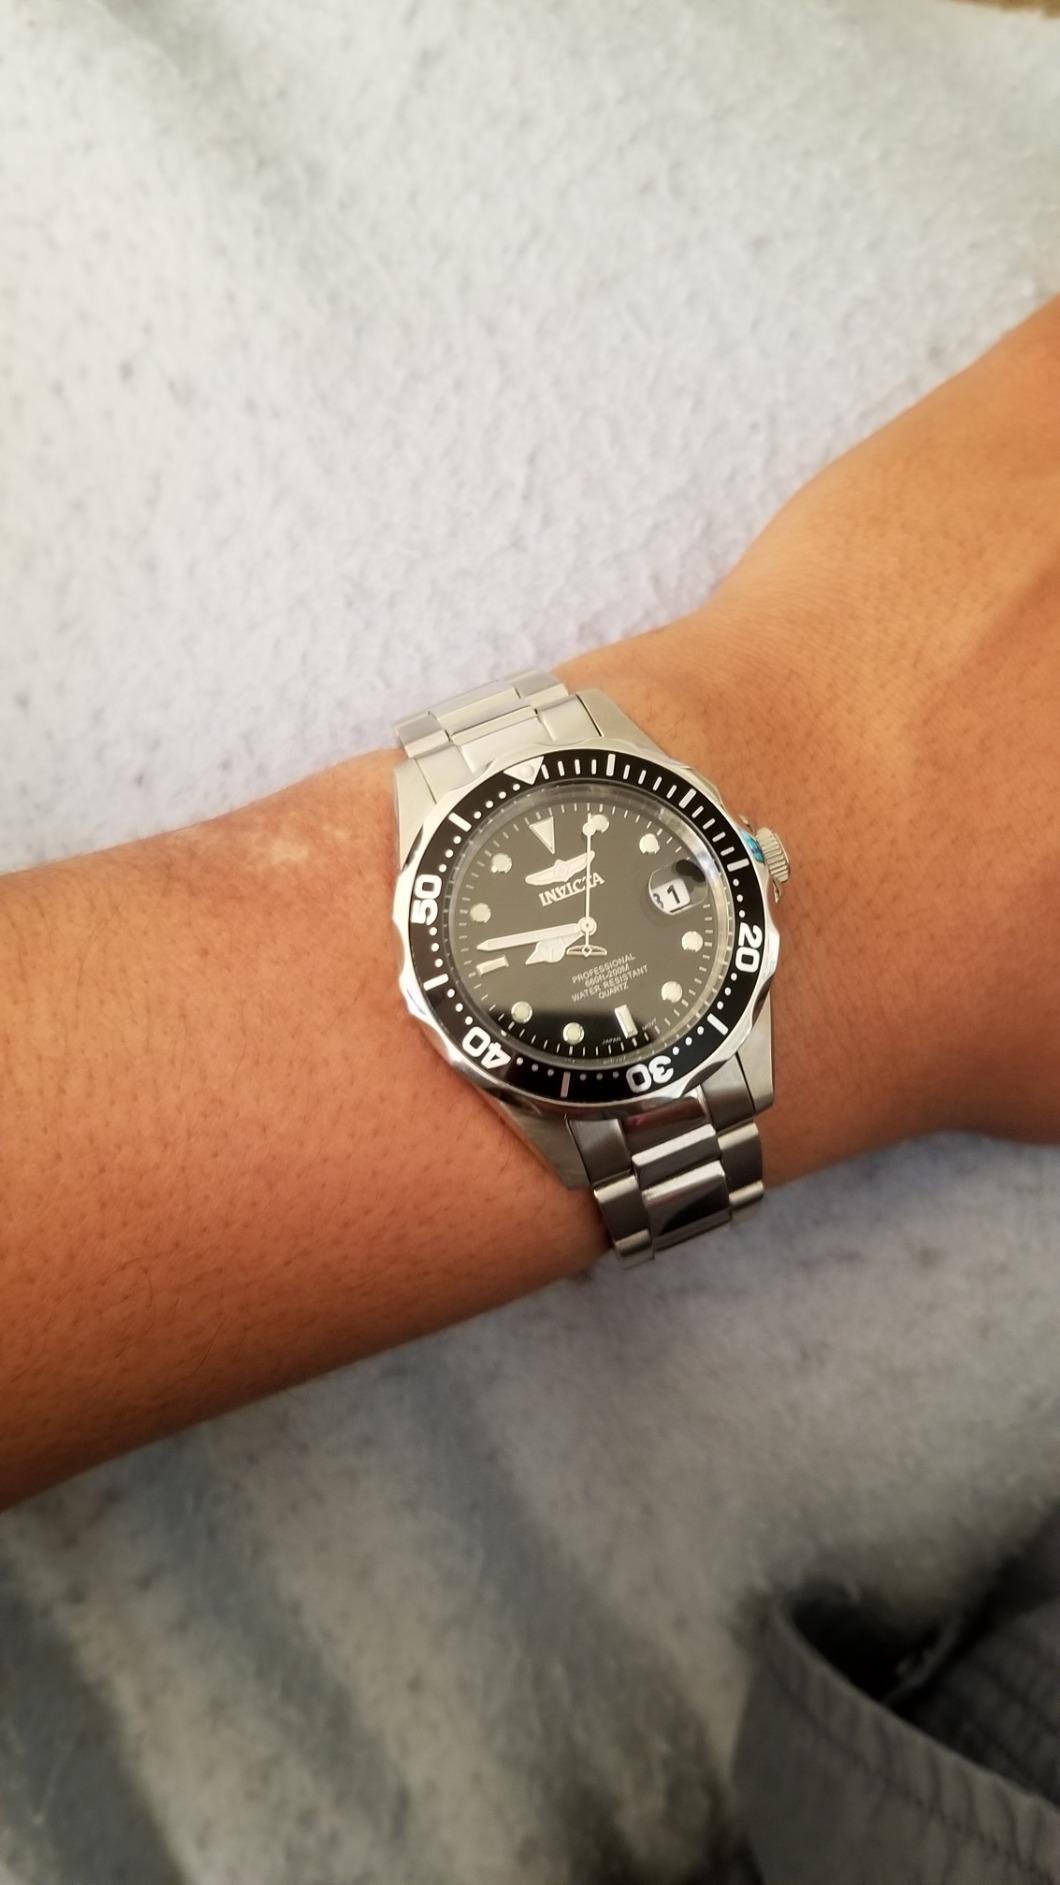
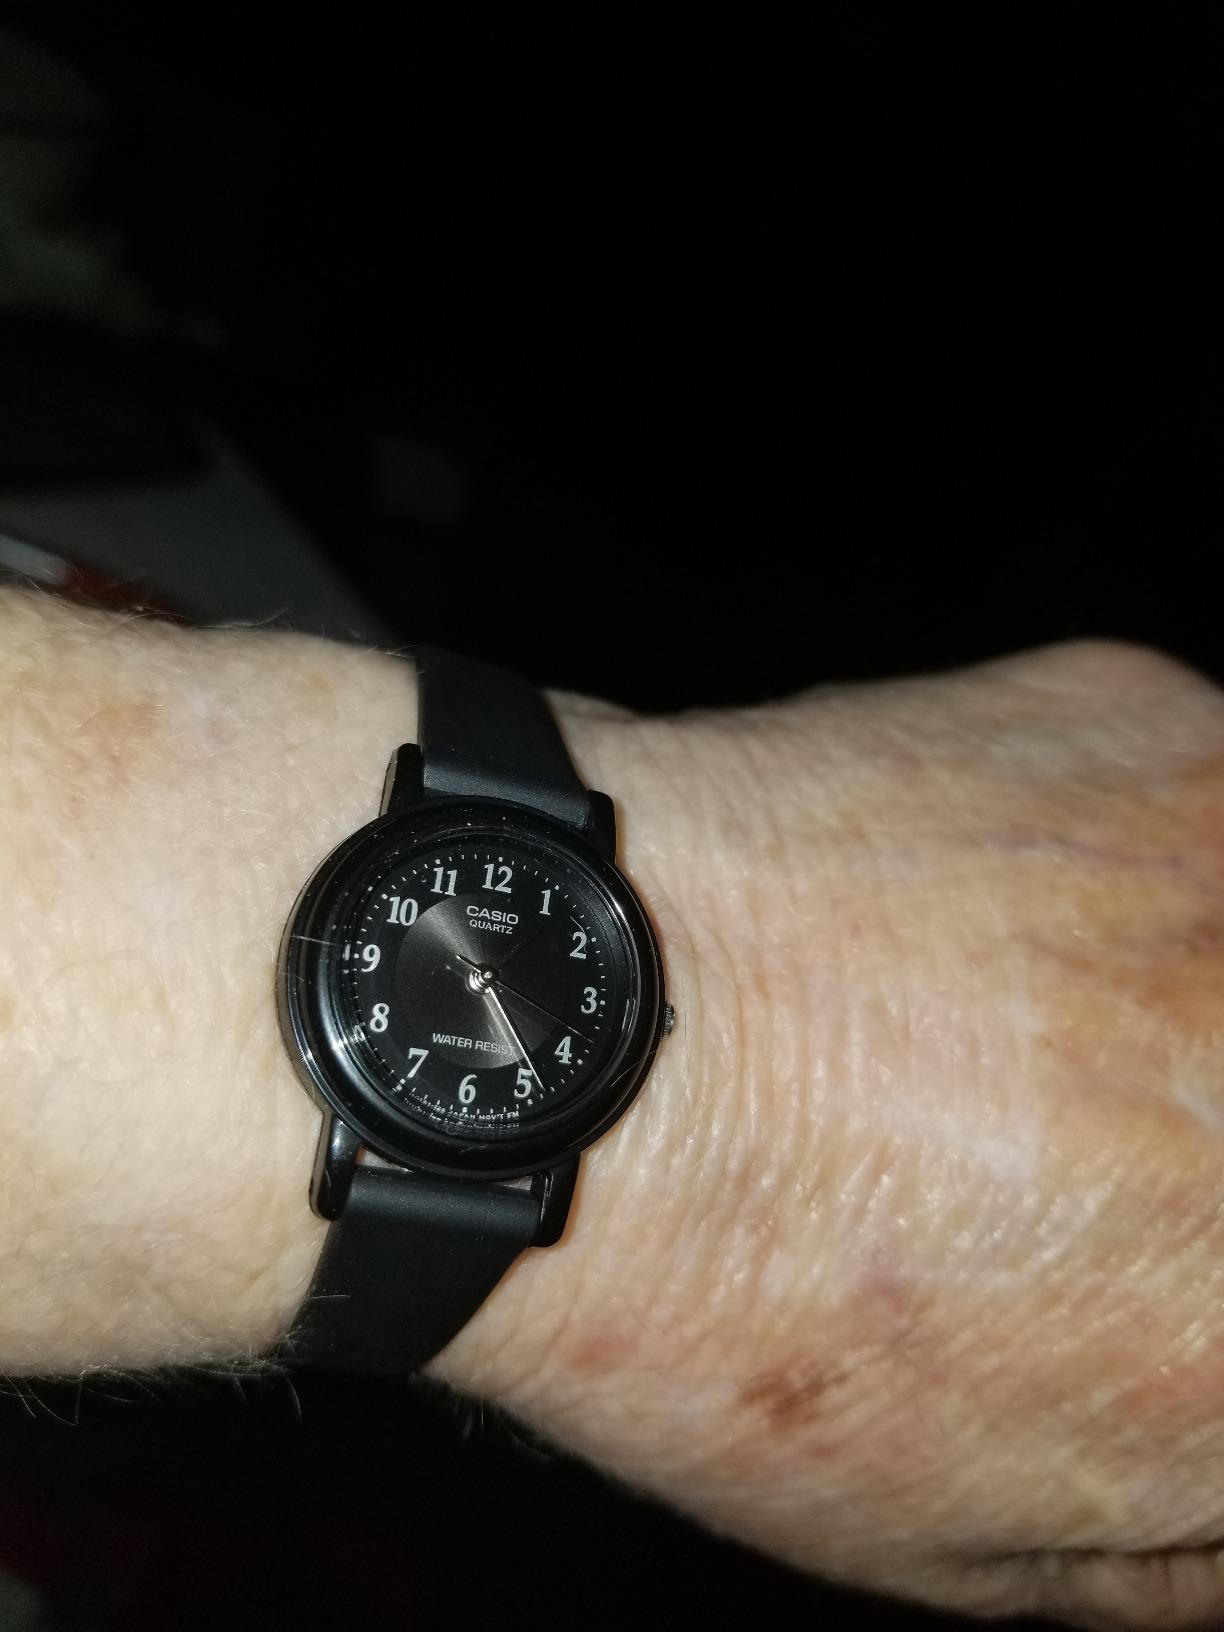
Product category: accessories_watch
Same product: no